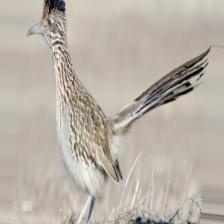
Species: ROADRUNNER
Scientific name: GEOCOCCYX